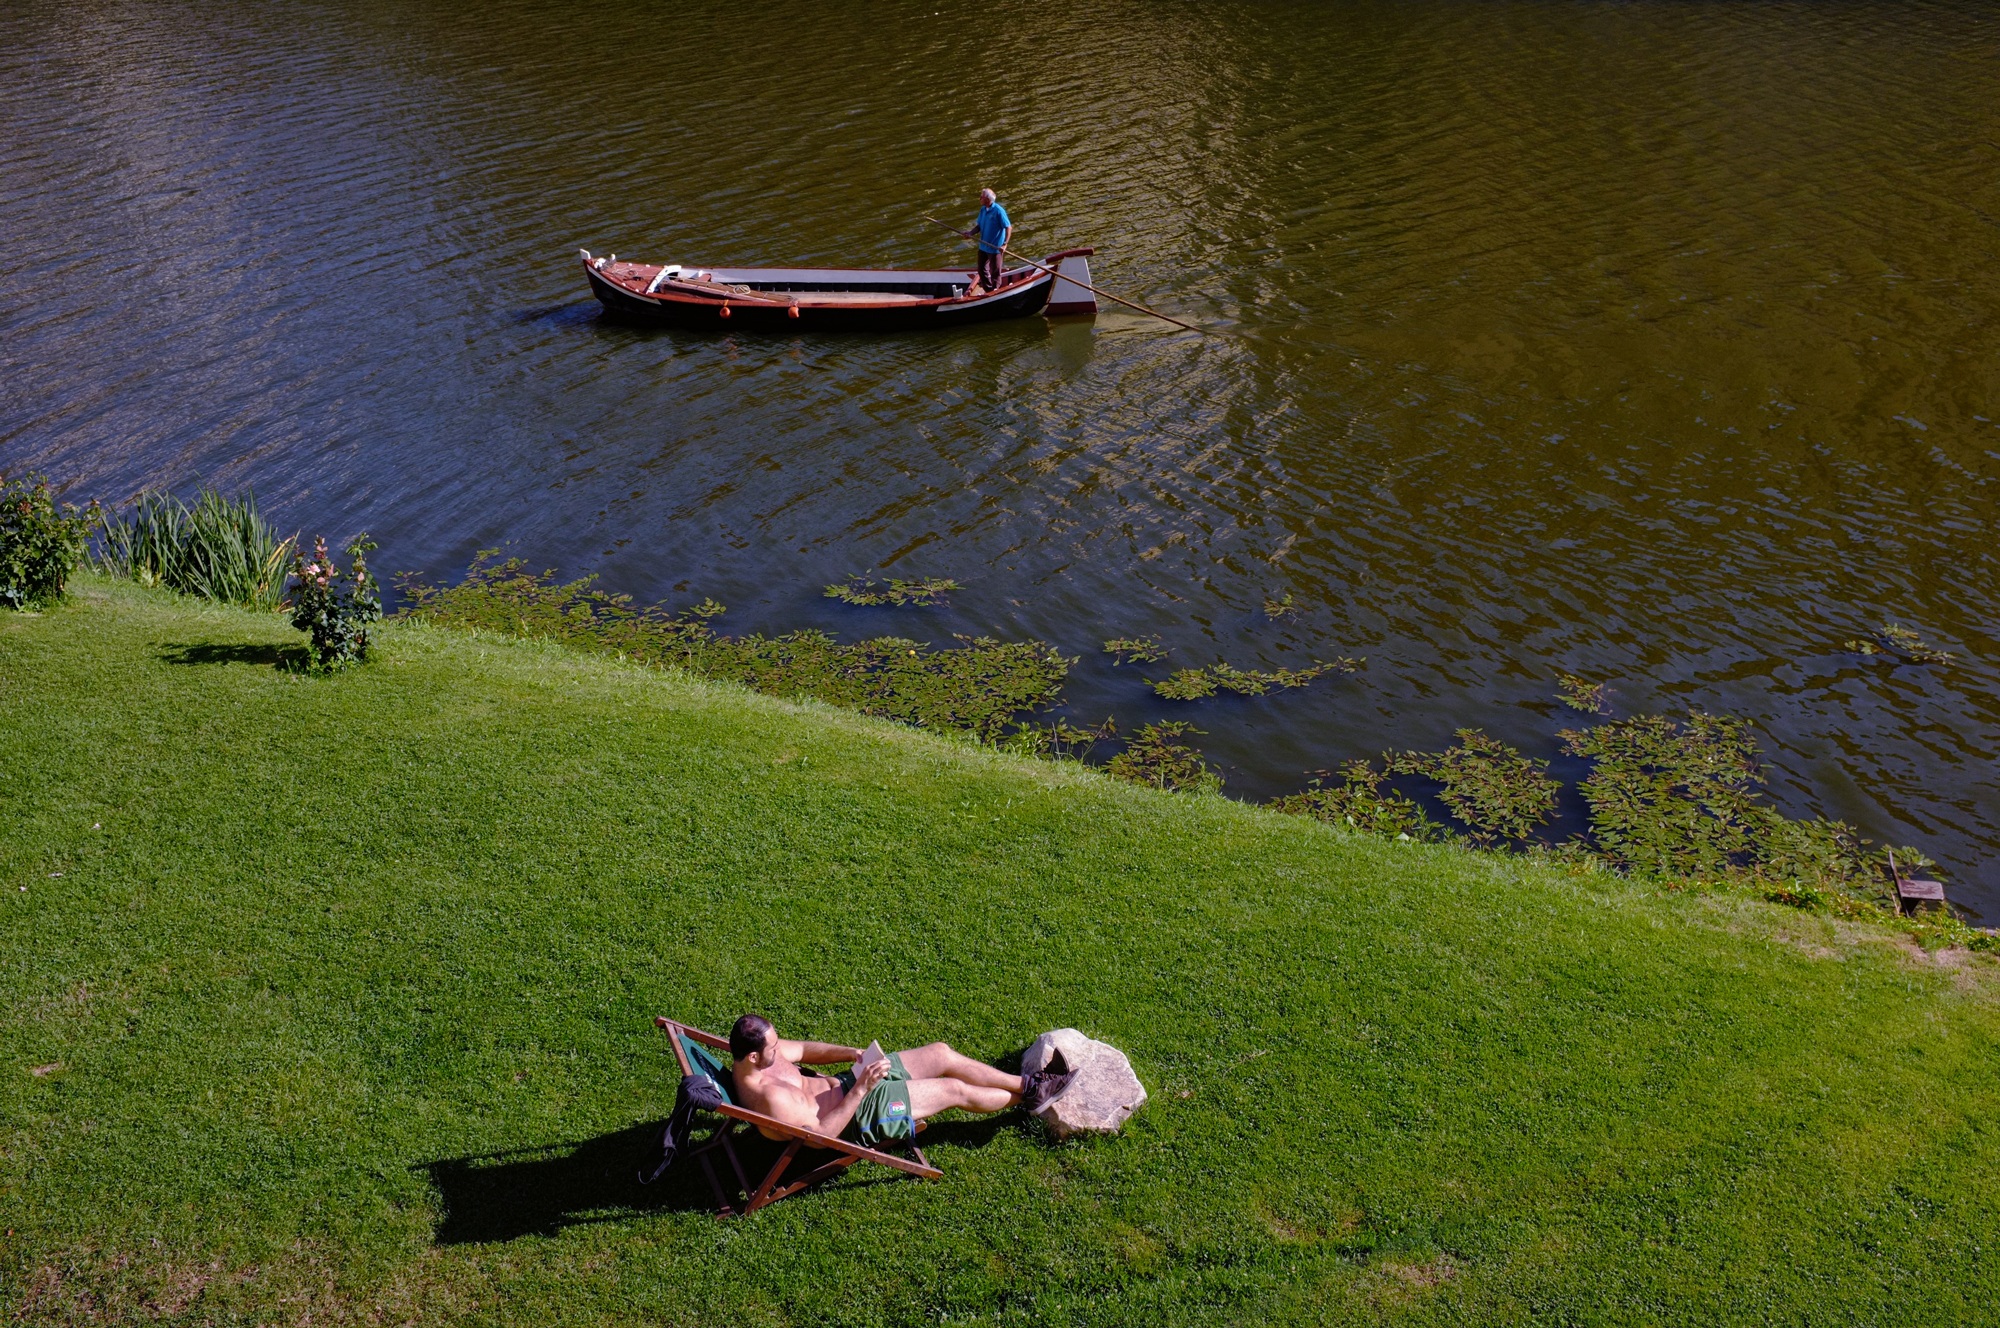
man, beach, sea, boat, lake, summer, vacation, canoe, tan, vehicle, italy, boating, florence, watercraft rowing